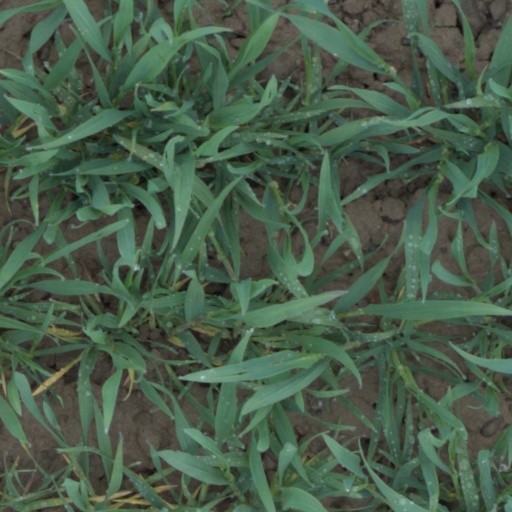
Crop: wheat